Williams Racing

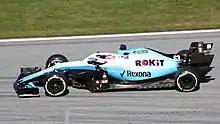

Williams struggled over the course of the 2018 season, scoring only 7 points and finishing last in the Constructors' Championship standings. Although the FW41 rarely suffered from reliability issues, it was significantly off the pace; the team's highest finish was Stroll's 8th-place finish in Azerbaijan. The team's only other points finish was at the , with Stroll finishing 9th and Sirotkin scoring his first championship point in 10th. This was also the only Grand Prix of the season in which the team reached the third qualifying session, with Stroll starting 10th on the grid.